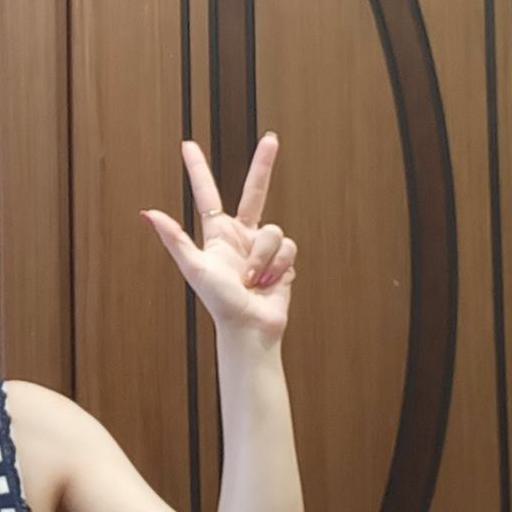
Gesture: three2